Utah Telecommunication Open Infrastructure Agency

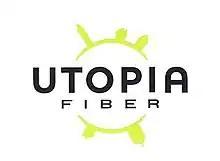
Logo for UTOPIA Fiber.

The Utah Telecommunication Open Infrastructure Agency (UTOPIA) is a consortium of 20 Utah cities with 3 additional operational partners engaged in deploying and operating a fiber to the premises network to every business and household within its footprint. Using an active Ethernet infrastructure and operating at the wholesale level, UTOPIA is considered an open-access network and promotes competition in all telecommunications services.